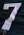
Number: 7